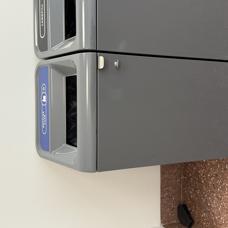
Label: recycling